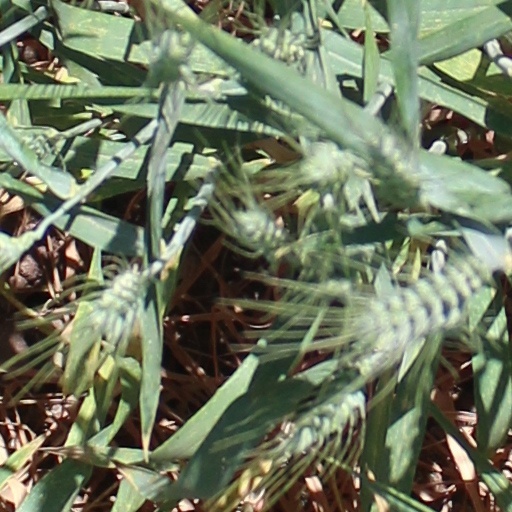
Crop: wheat